Andrew Judde

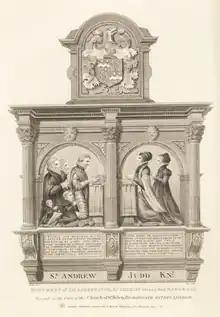
Monument to Sir Andrew Juddein St Helen's Church, Bishopsgate

Sir Andrew Judde or Judd ( – 4 September 1558) was a 16th-century English merchant and Lord Mayor of London. He was knighted on 15 February 1551.